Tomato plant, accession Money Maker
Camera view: vertical (180 deg); turntable rotation: 300 degrees
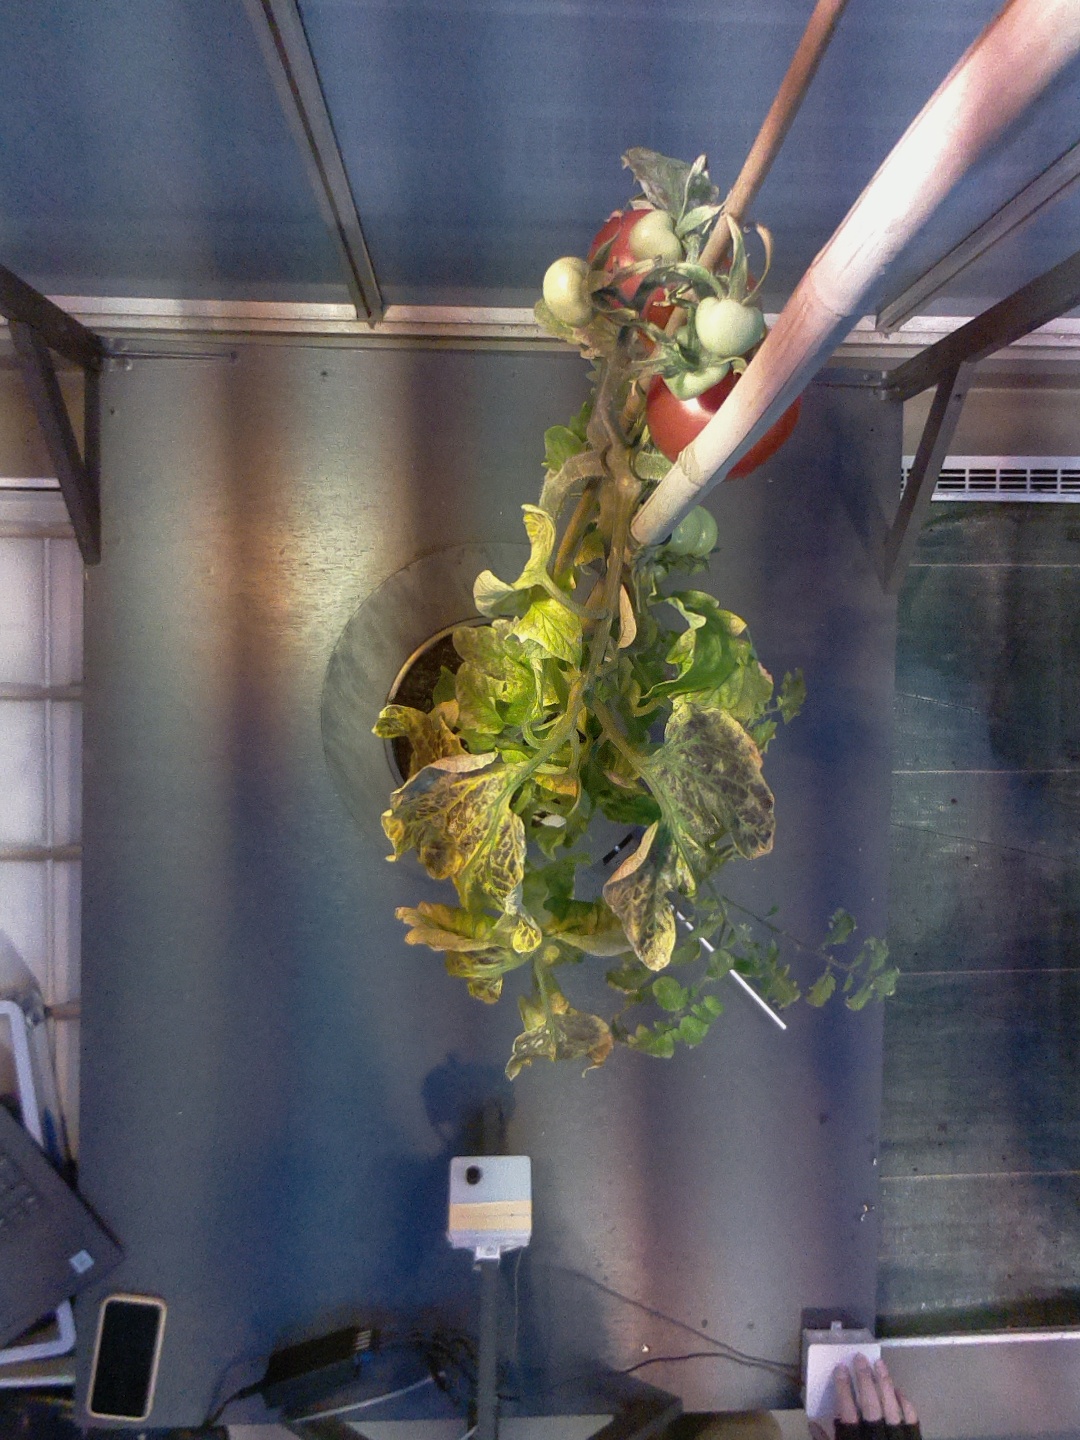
BBCH growth stage 84: 40%-50% of fruits show typical fully ripe color